Rectangular dolmen

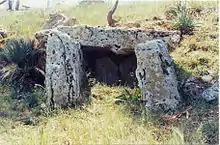
Monte Bubbonia dolmen, Sicily

In Denmark and Sweden, the passages could be much longer, especially in the round mounds that are much more common there. In Sicily, Monte Bubbonia dolmen is a chambered tomb 2.20 mt length, made of colossal splinters of rock, with no significant modifications, in rectangular shape.